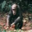
Label: chimpanzee